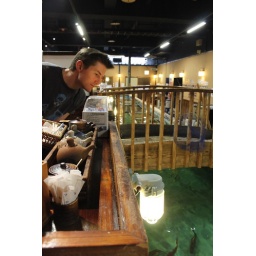
There's a boat in the restaurant, you fish your own food :)